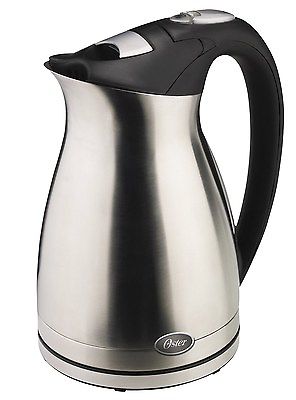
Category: kettle